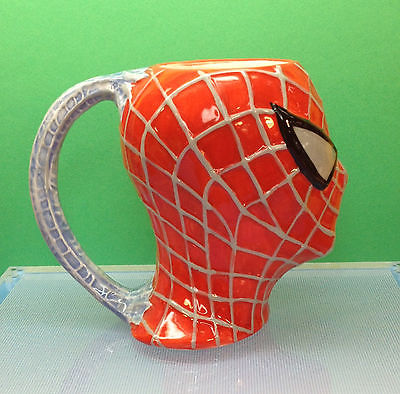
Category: mug